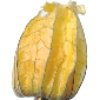
Label: physalis_with_husk